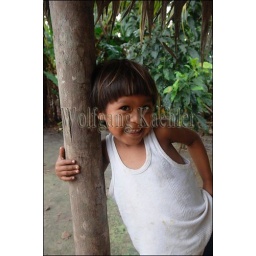
Peru, amazon river basin, near iquitos, maranon river, village, local boy